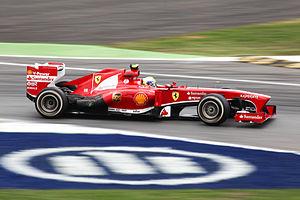
Le Grand Prix automobile d'Italie 2013, disputé le 8 septembre 2013 sur le circuit de Monza, est la 890ᵉ épreuve du championnat du monde de Formule 1 courue depuis 1950, année où elle figurait déjà au calendrier sur le même circuit. Il s'agit de la soixante-quatrième édition du Grand Prix d'Italie comptant pour le championnat du monde de Formule 1, la soixante-troisième se tenant à Monza, et de la douzième manche du championnat 2013.
Felipe Massa, né le 25 avril 1981 à São Paulo, est un pilote automobile brésilien. Il dispute 269 Grands Prix de Formule 1 entre 2002 et 2017, et a remporté onze victoires avec un titre de vice-champion en 2008.